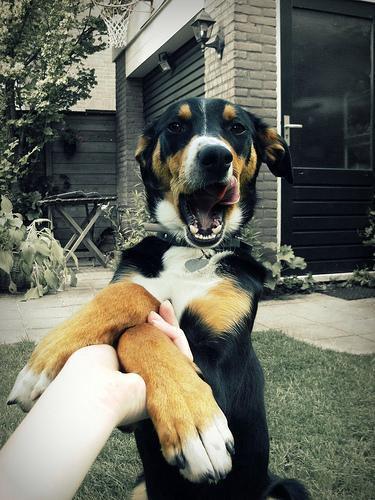
Appenzeller